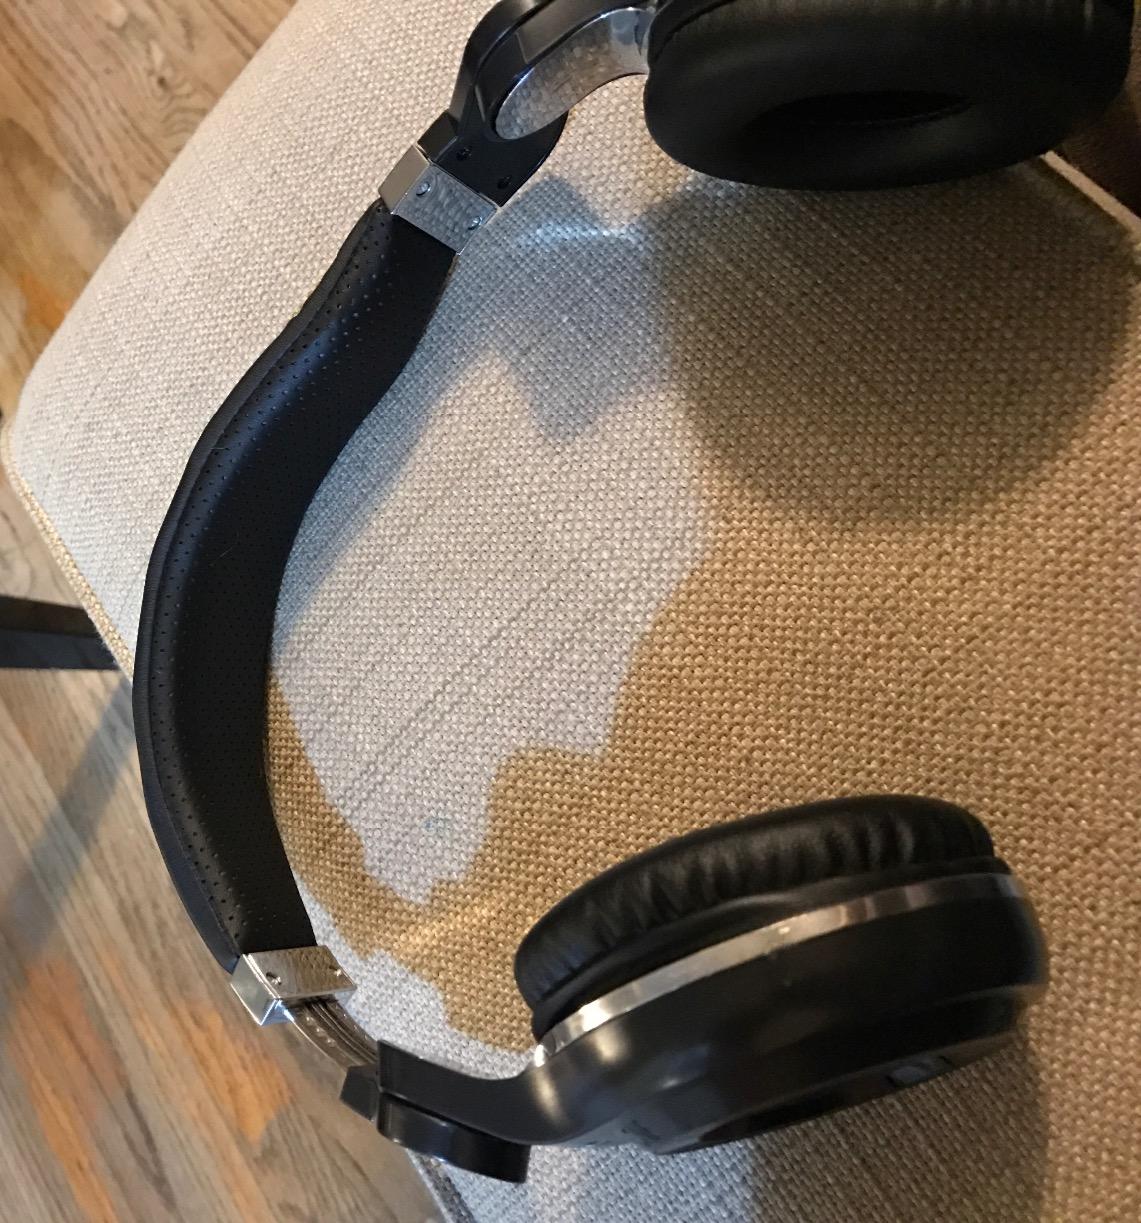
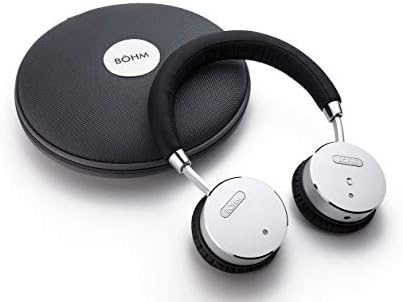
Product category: headphones
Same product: no